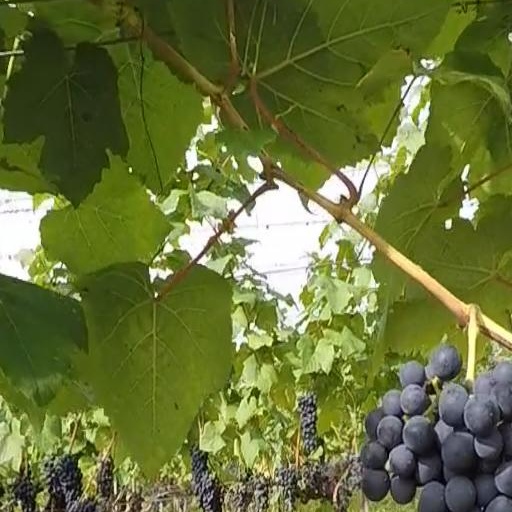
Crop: grape